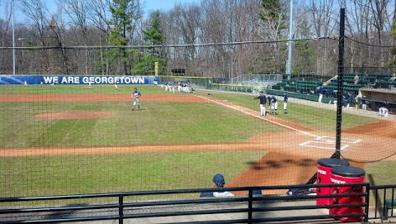
Building: Shirley Povich Field
Country: United States of America
Year built: 1999
Baseball stadium in Montgomery County, Maryland, US Shirley Povich Field Location Rockville, Maryland Coordinates 39°01′52″N 77°09′02″W / 39.031053°N 77.150490°W / 39.031053; -77.150490 Owner Montgomery County Department of Parks Operator Montgomery County Department of Parks Capacity 800 Field size Left Field: 330 ft Center Field: 375 ft Right Field: 330 ft Surface Bermuda grass Construction Broke ground December 18, 1998 Opened June 4, 1999 Tenants Bethesda Big Train Georgetown Hoyas baseball Shirley Povich Field is a baseball stadium in Rockville, Maryland . It is the home field of the Bethesda Big Train of the Cal Ripken Collegiate Baseball League , and the home field of the Georgetown Hoyas of the Big East Conference . The stadium holds 800 spectators.  It is named after Washington Post columnist Shirley Povich . The stadium was created by renovating an existing field at Cabin John Regional Park between December 1998 and June 1999. As part of an exhibition series to prepare for the Olympics in Japan, the Israel National Baseball Team played Bethesda Big Train in a Friendship Game at Povich Field on July 18, 2021.  Team Israel came from behind in the final inning to beat the Big Train 8-7 before a standing room only crowd of 835. See also List of NCAA Division I baseball venues References